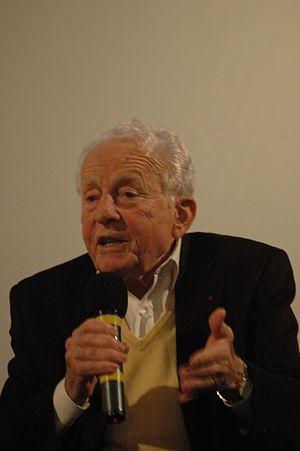
Léon Landini, résistant français, présent dans le film Les Jours Heureux, lors d'un débat au festival de Mouans-Sartoux en octobre 2013